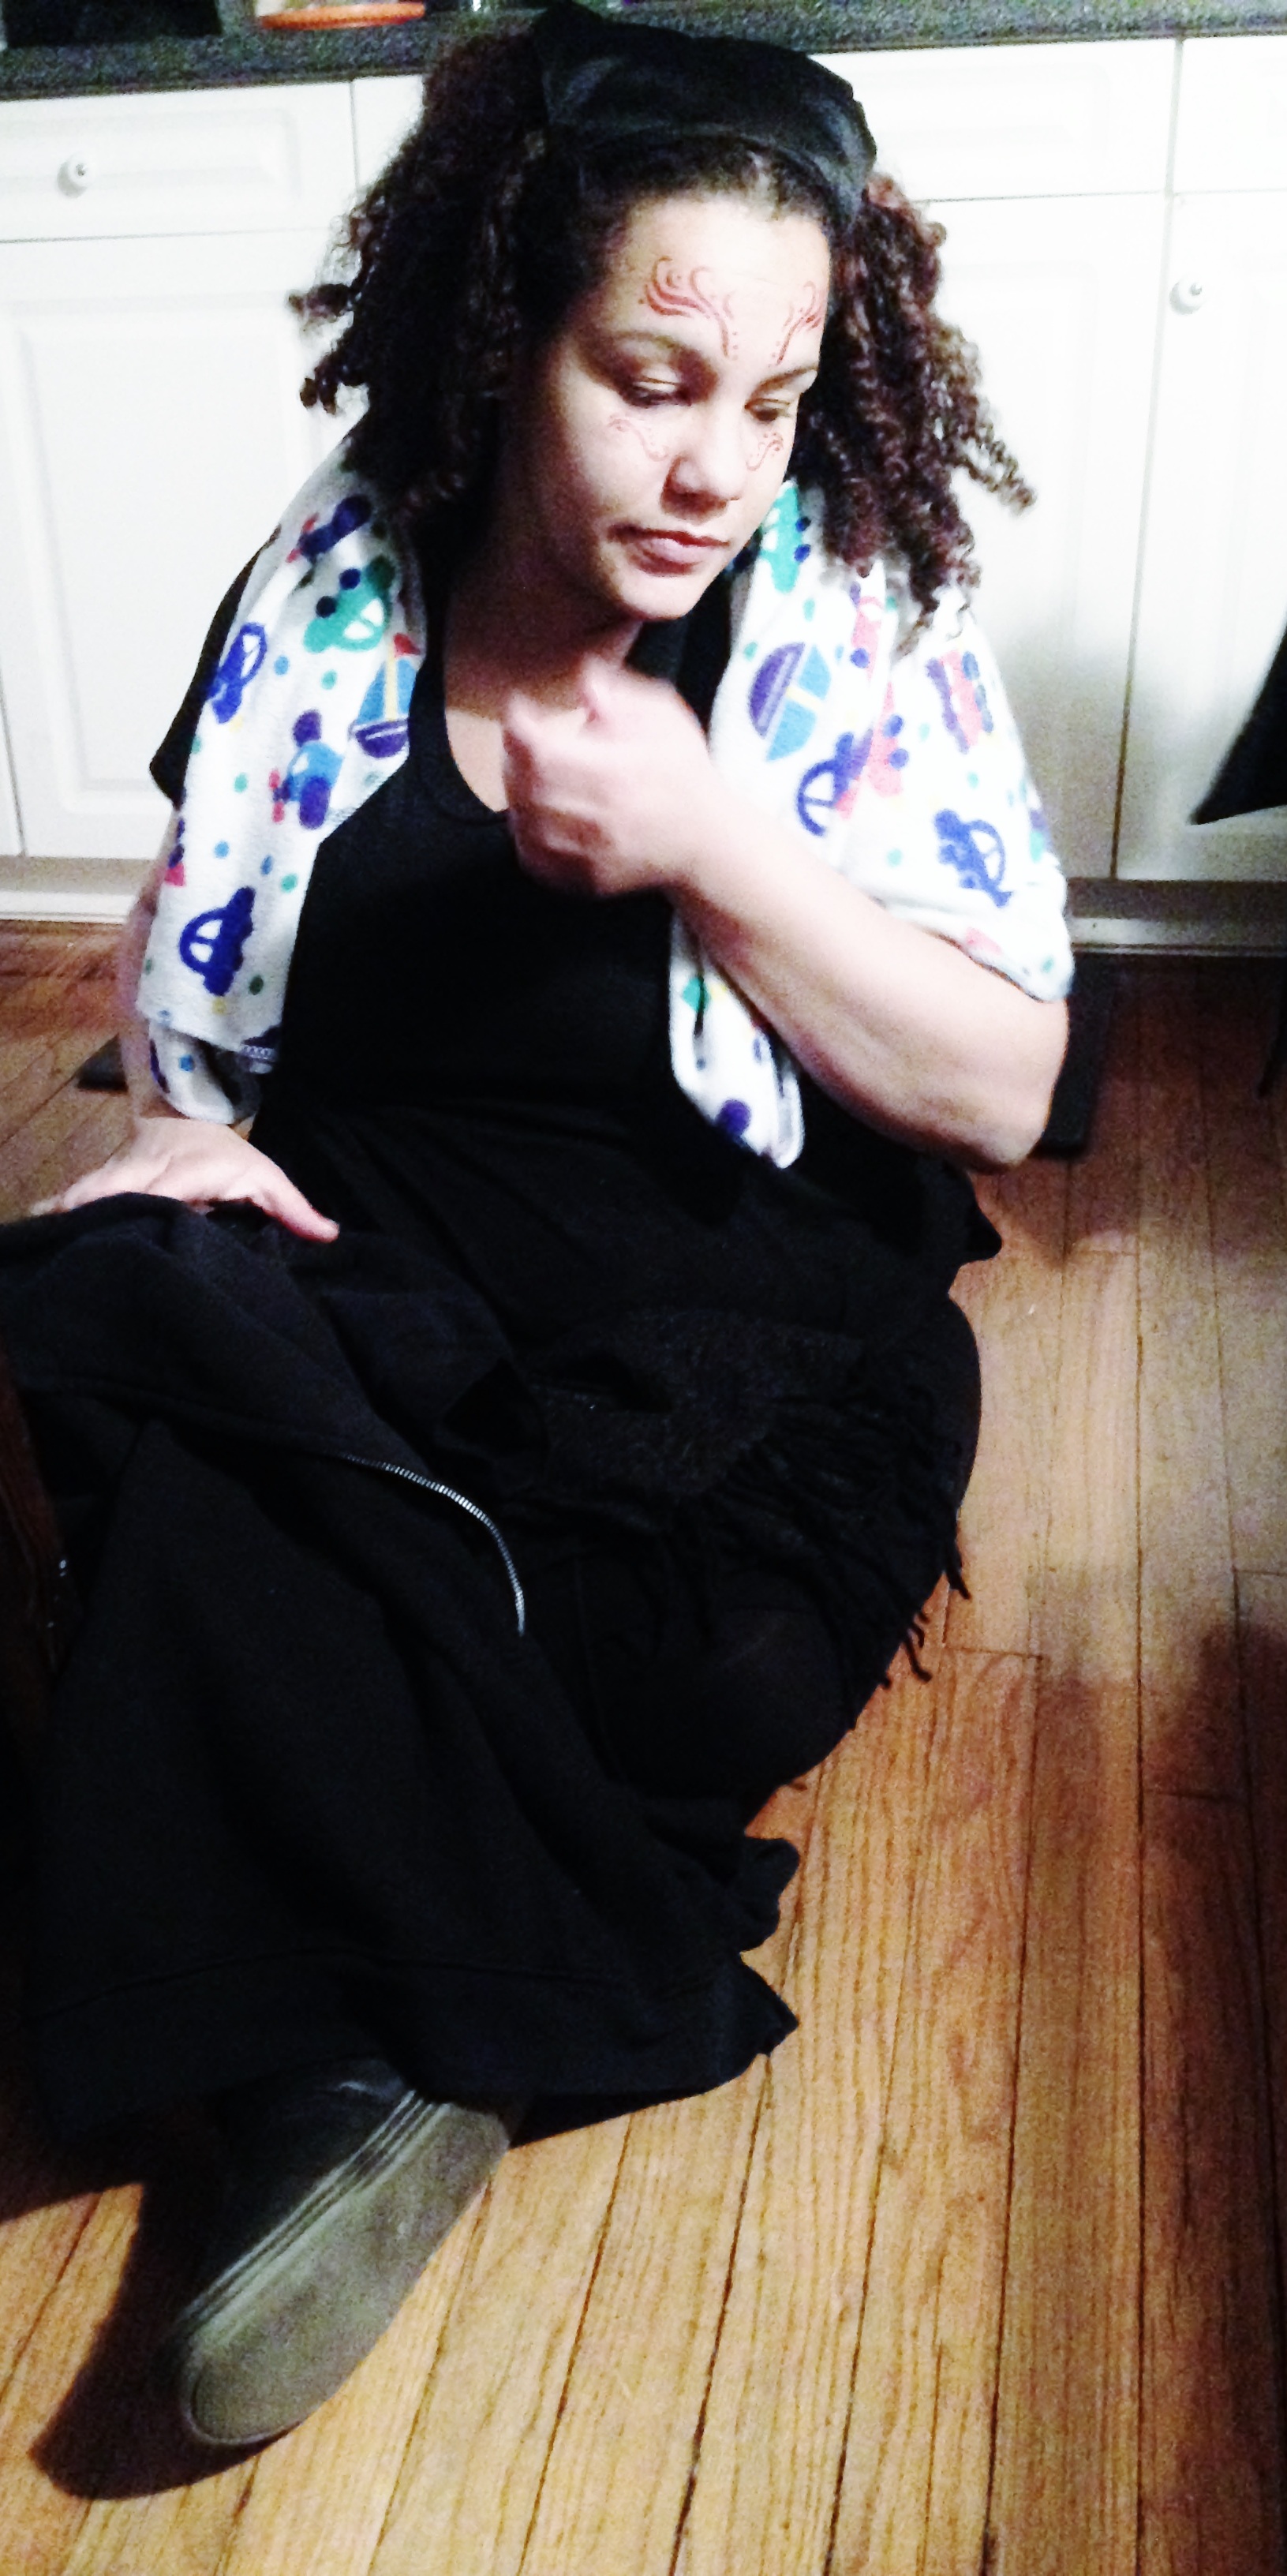
person, girl, woman, photography, leg, portrait, model, sitting, fashion, blue, clothing, black, lady, human body, dress, beauty, image, costume, abdomen, photo shoot, human positions